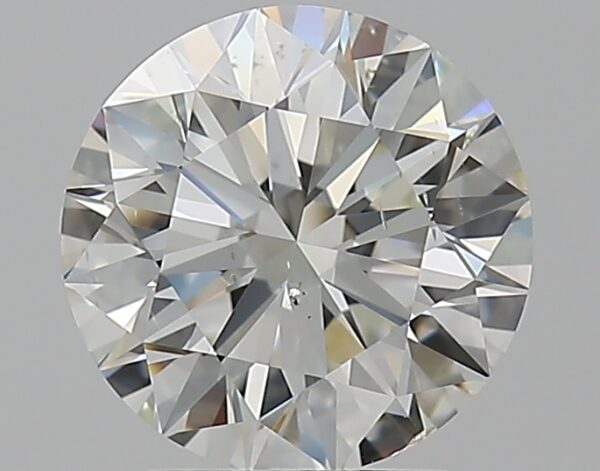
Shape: round
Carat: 2
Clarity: SI1
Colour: K
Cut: EX
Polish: EX
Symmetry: EX
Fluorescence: F
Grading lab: GIA
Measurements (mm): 7.99 x 8.05 x 5